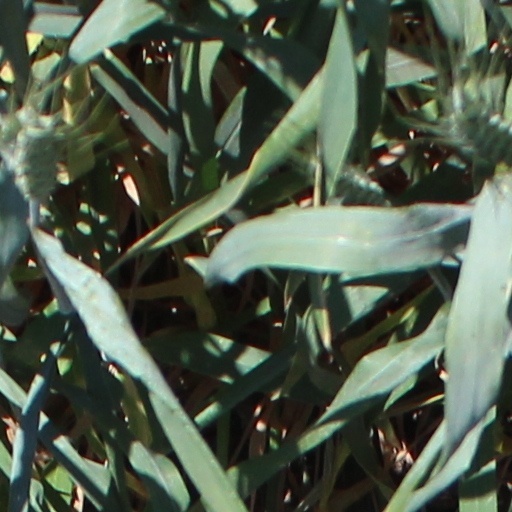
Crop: wheat